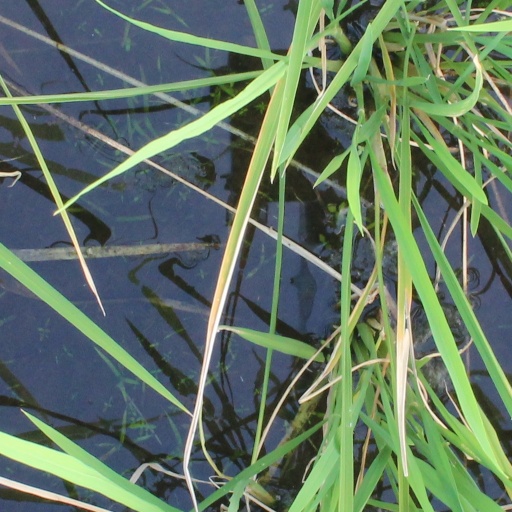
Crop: rice